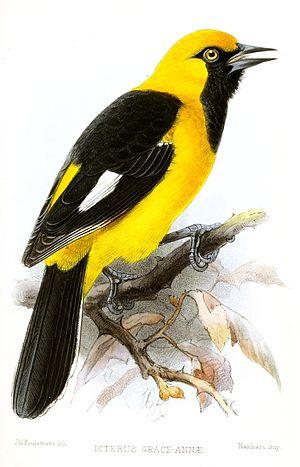
Graceanna Lewis est une naturaliste et illustratrice américaine. Experte dans le domaine de l'ornithologie, elle est décrite comme une scientifique pionnière et une activiste engagée dans le mouvement anti-esclavagiste, contre les méfaits de l'alcoolisme avec le Temperance movement et dans la lutte pour le suffrage féminin.